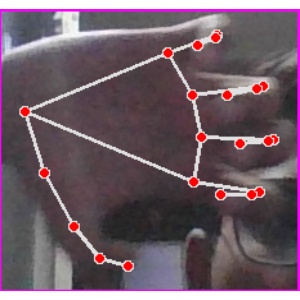
अक्षर: त